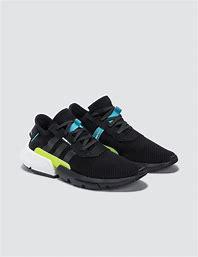
Brand: Adidas
Model: Pod S3 1